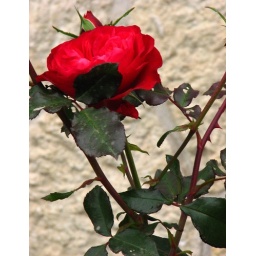
A red red rose somewhere in Leo's renaissance garden garden. Didn't know they bloomed in winter.